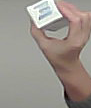
Product: sensodyne_toothpaste